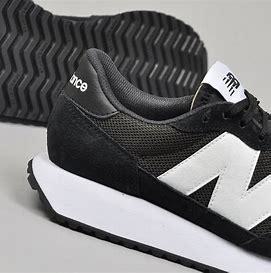
Brand: New
Model: Balance 237